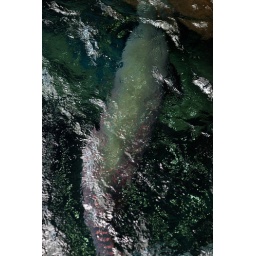
The biggest fresh water fish in the world